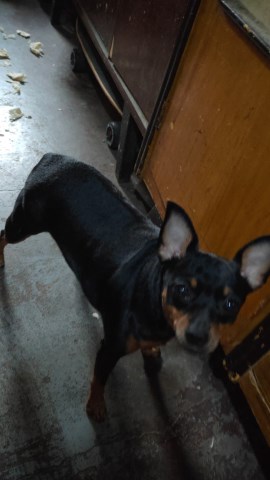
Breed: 561-n000127-miniature_pinscher